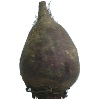
Label: beetroot